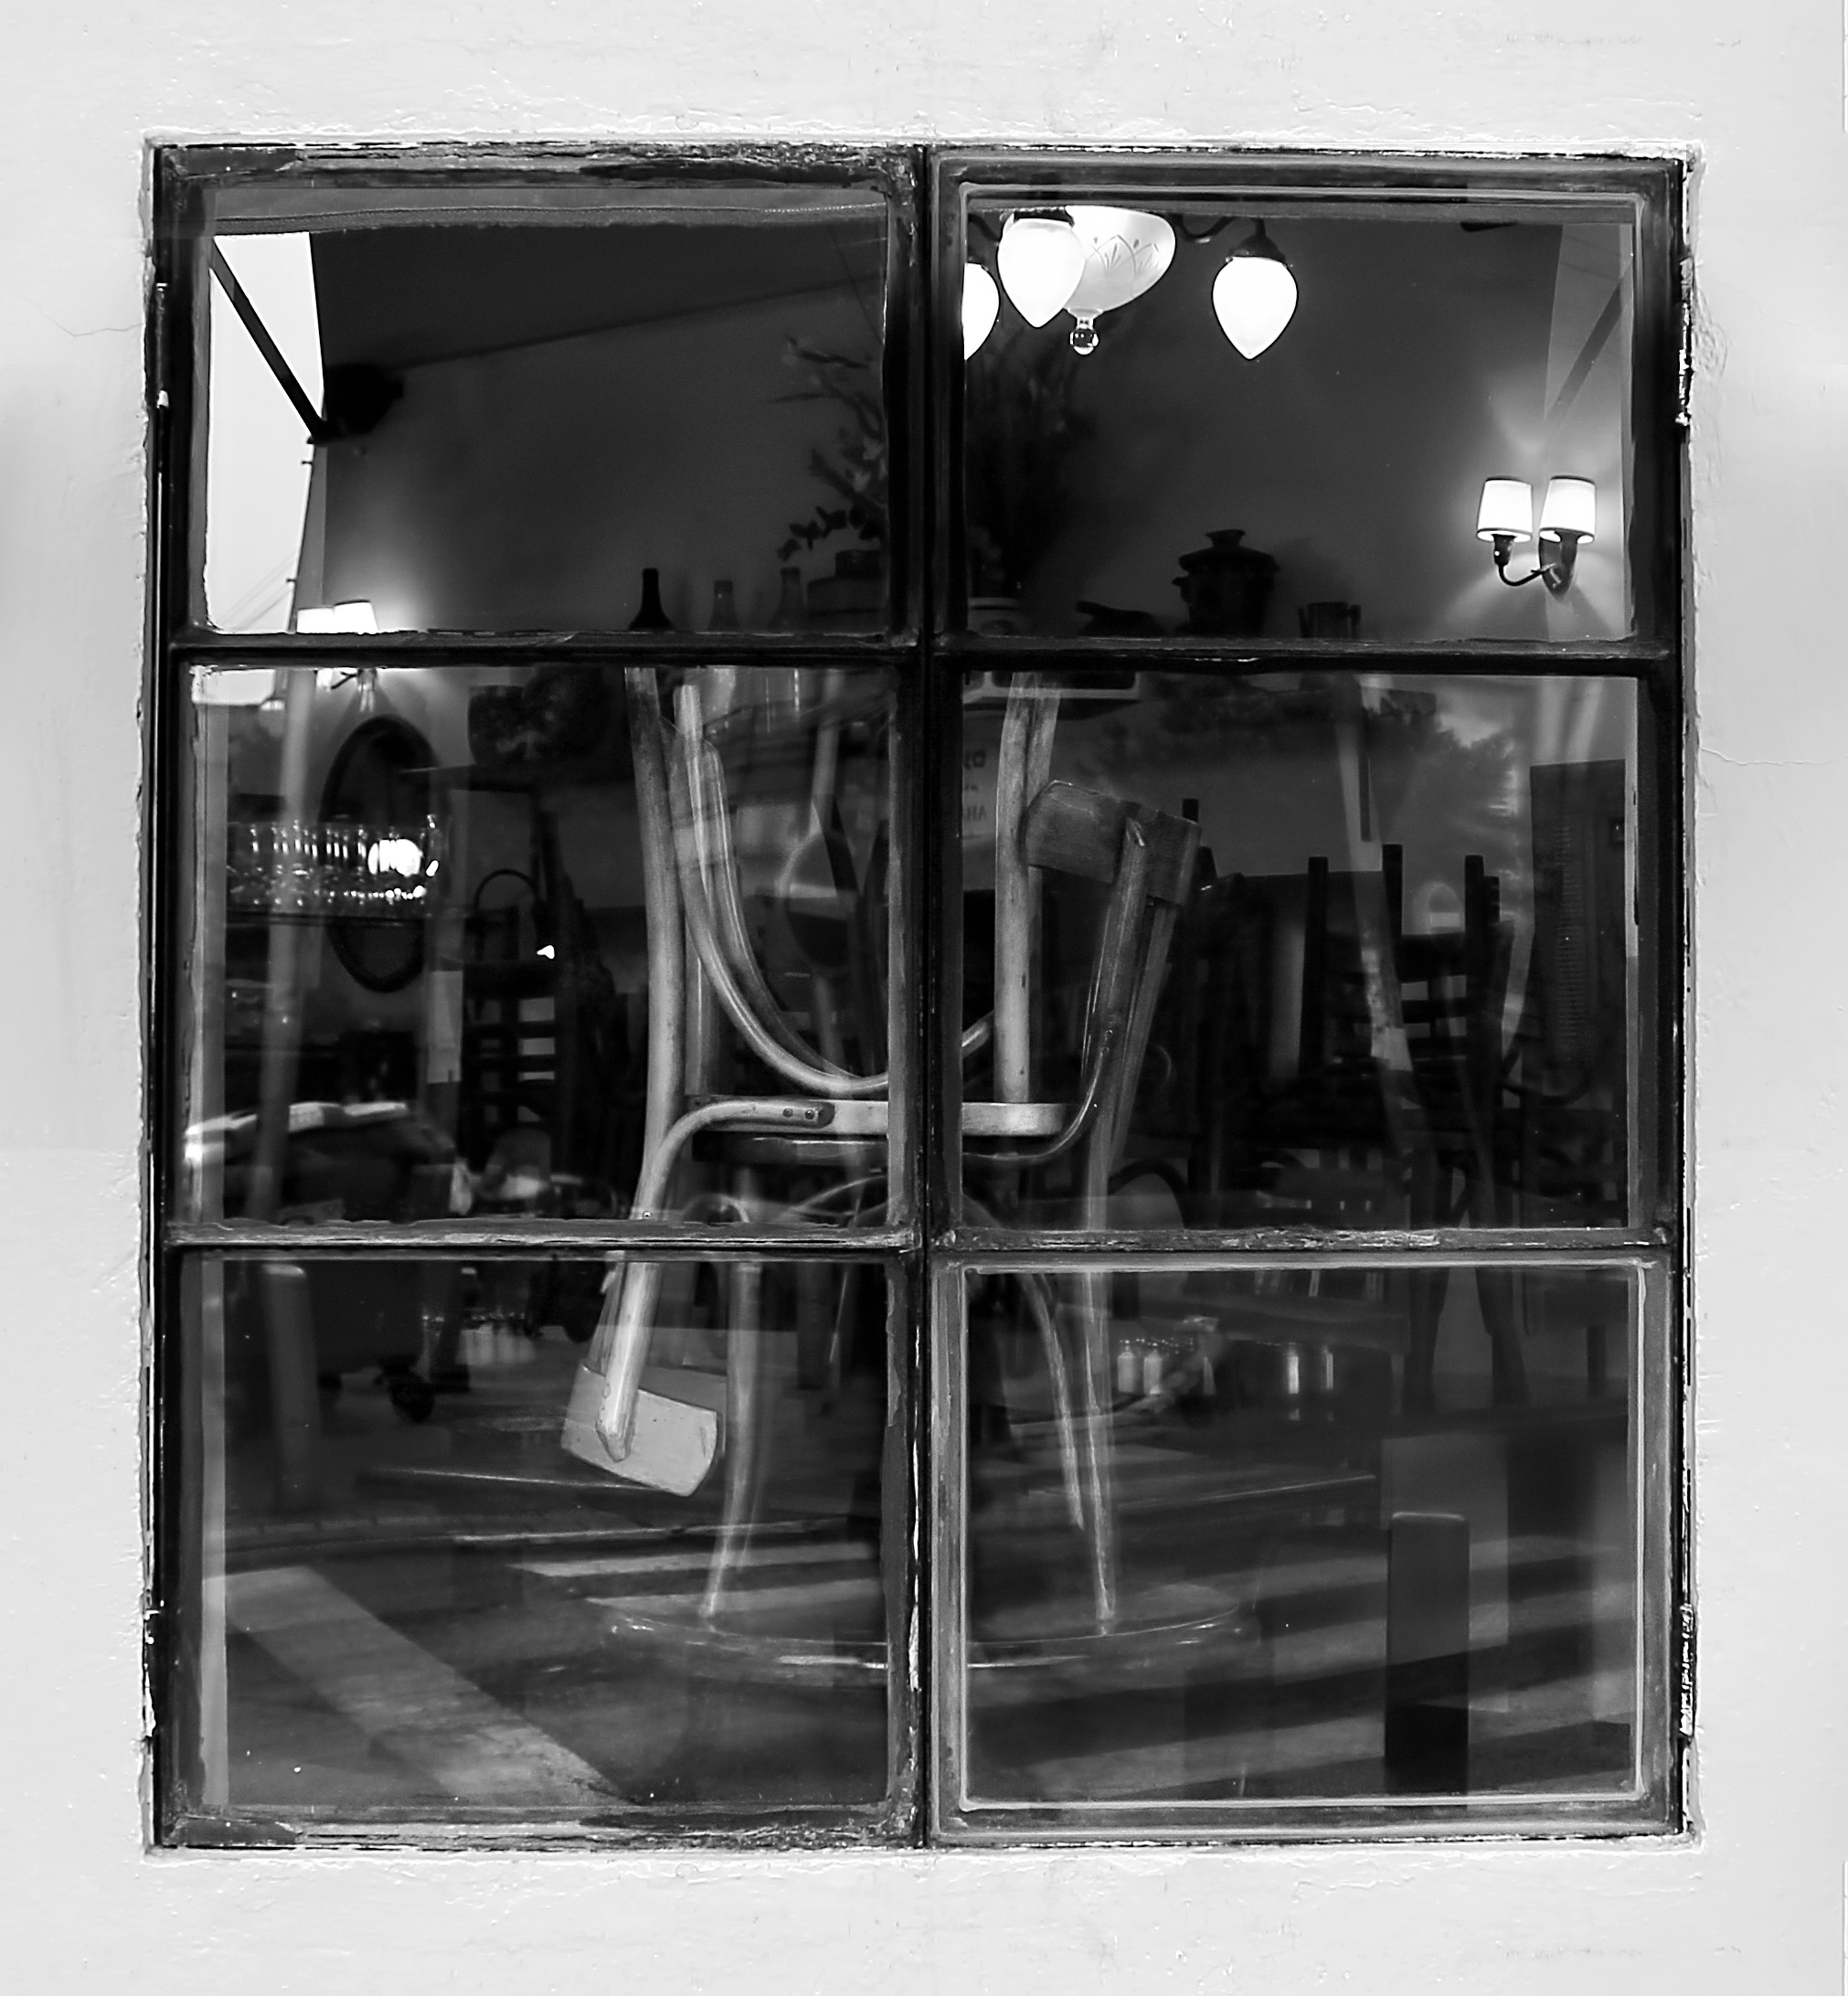
cafe, black and white, white, photography, window, decoration, shelf, black, furniture, monochrome, chairs, photograph, coffe, display window, monochrome photography